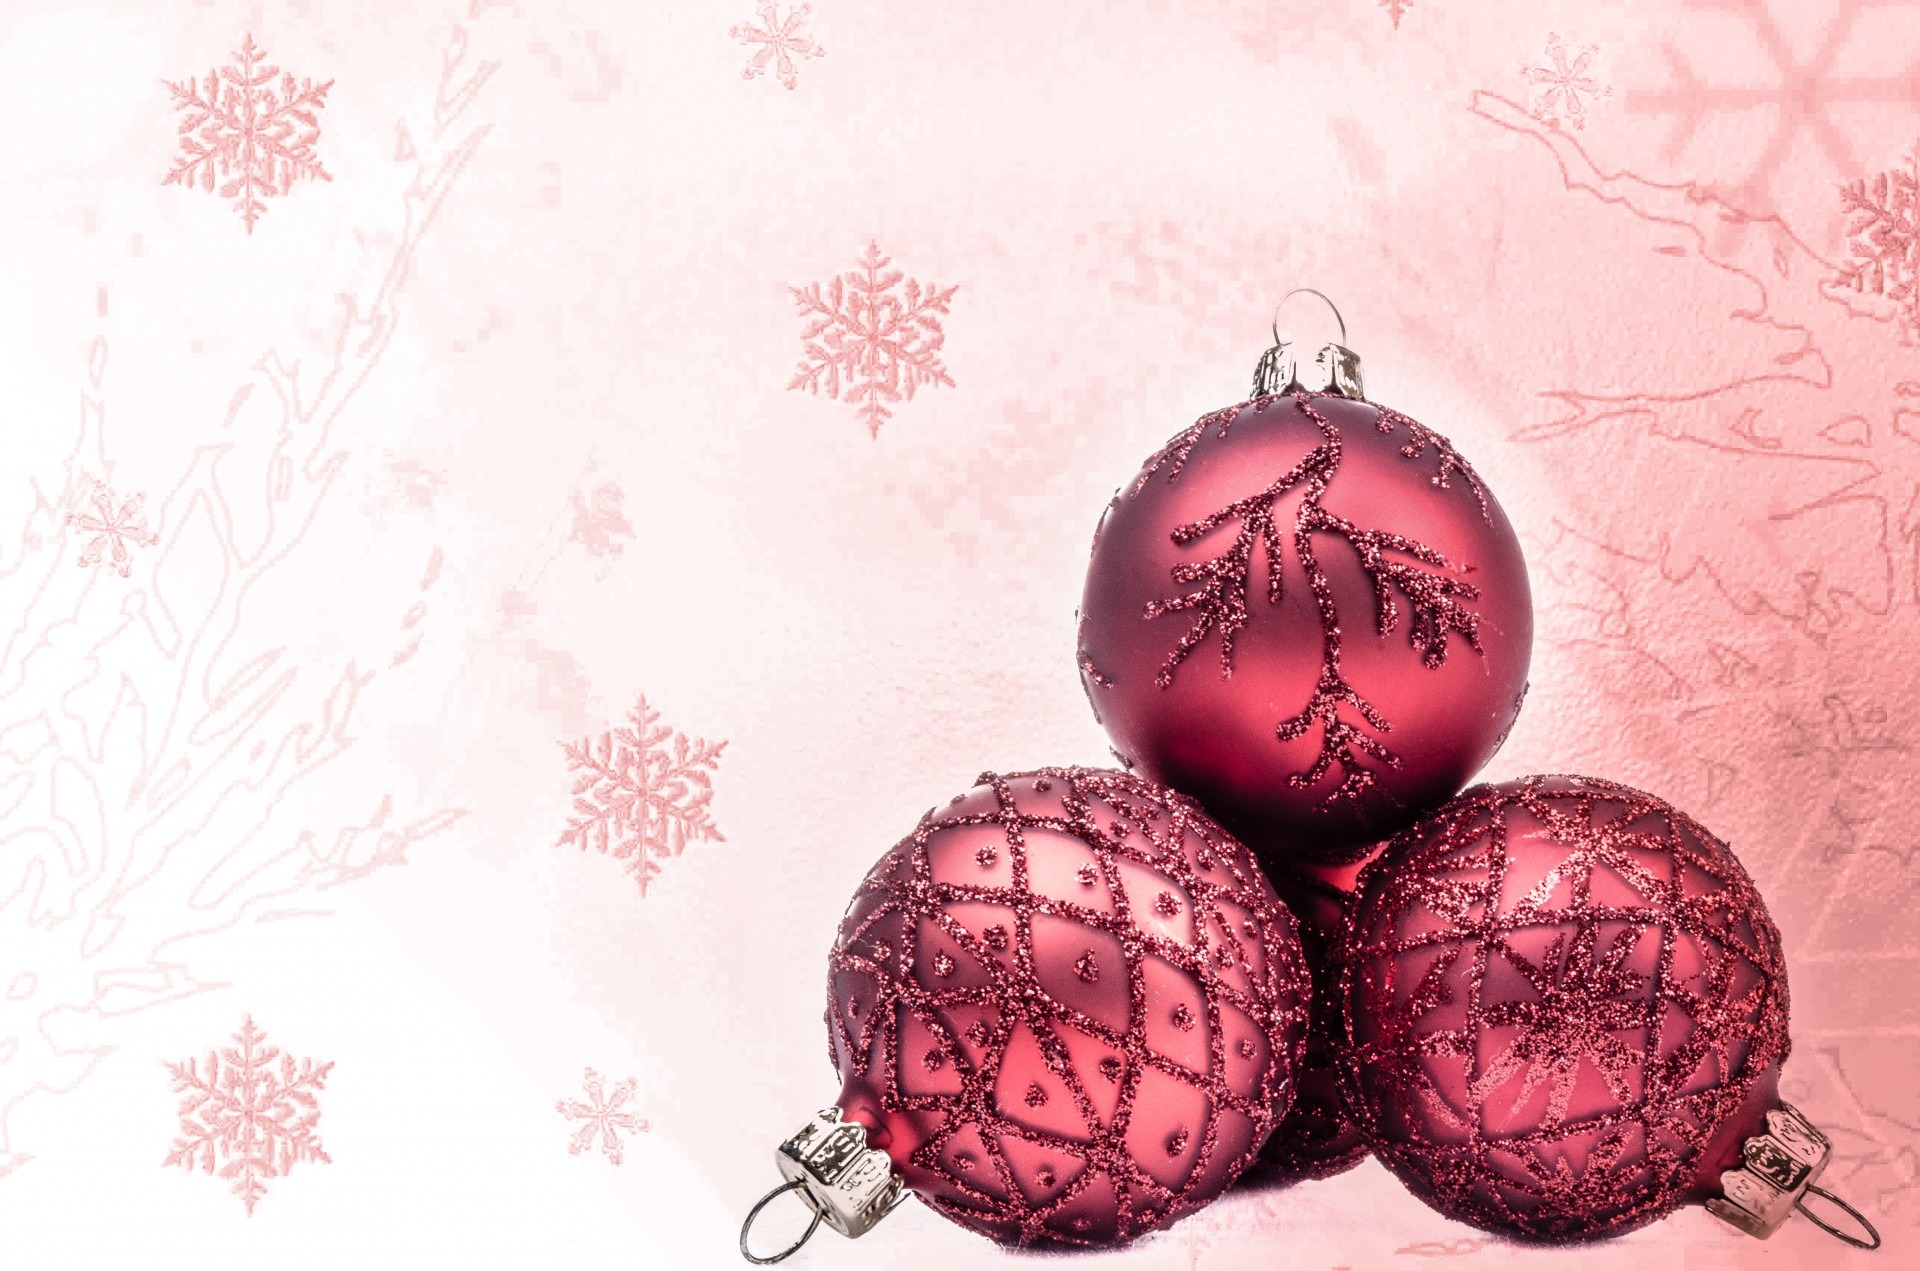
white, star, flower, petal, celebration, sign, heart, decoration, pattern, red, macro, holiday, gray, pink, christmas, decor, season, circle, ornament, sparkle, christmas time, drawing, illustration, seasonal, new, organ, christmas bauble, xmas, shape, traditional, holy night, christmas card, valentine's day, christmas star, christmas baubles